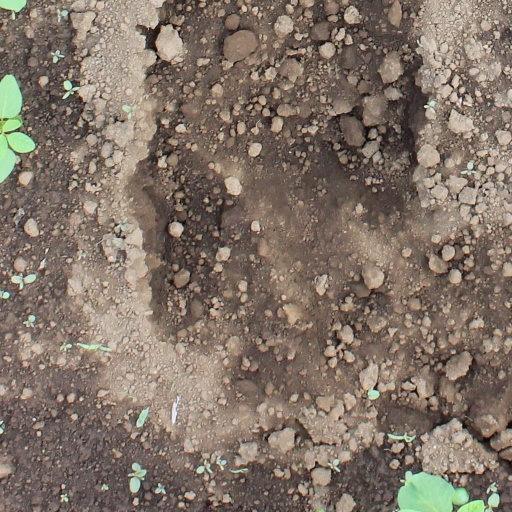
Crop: soybean